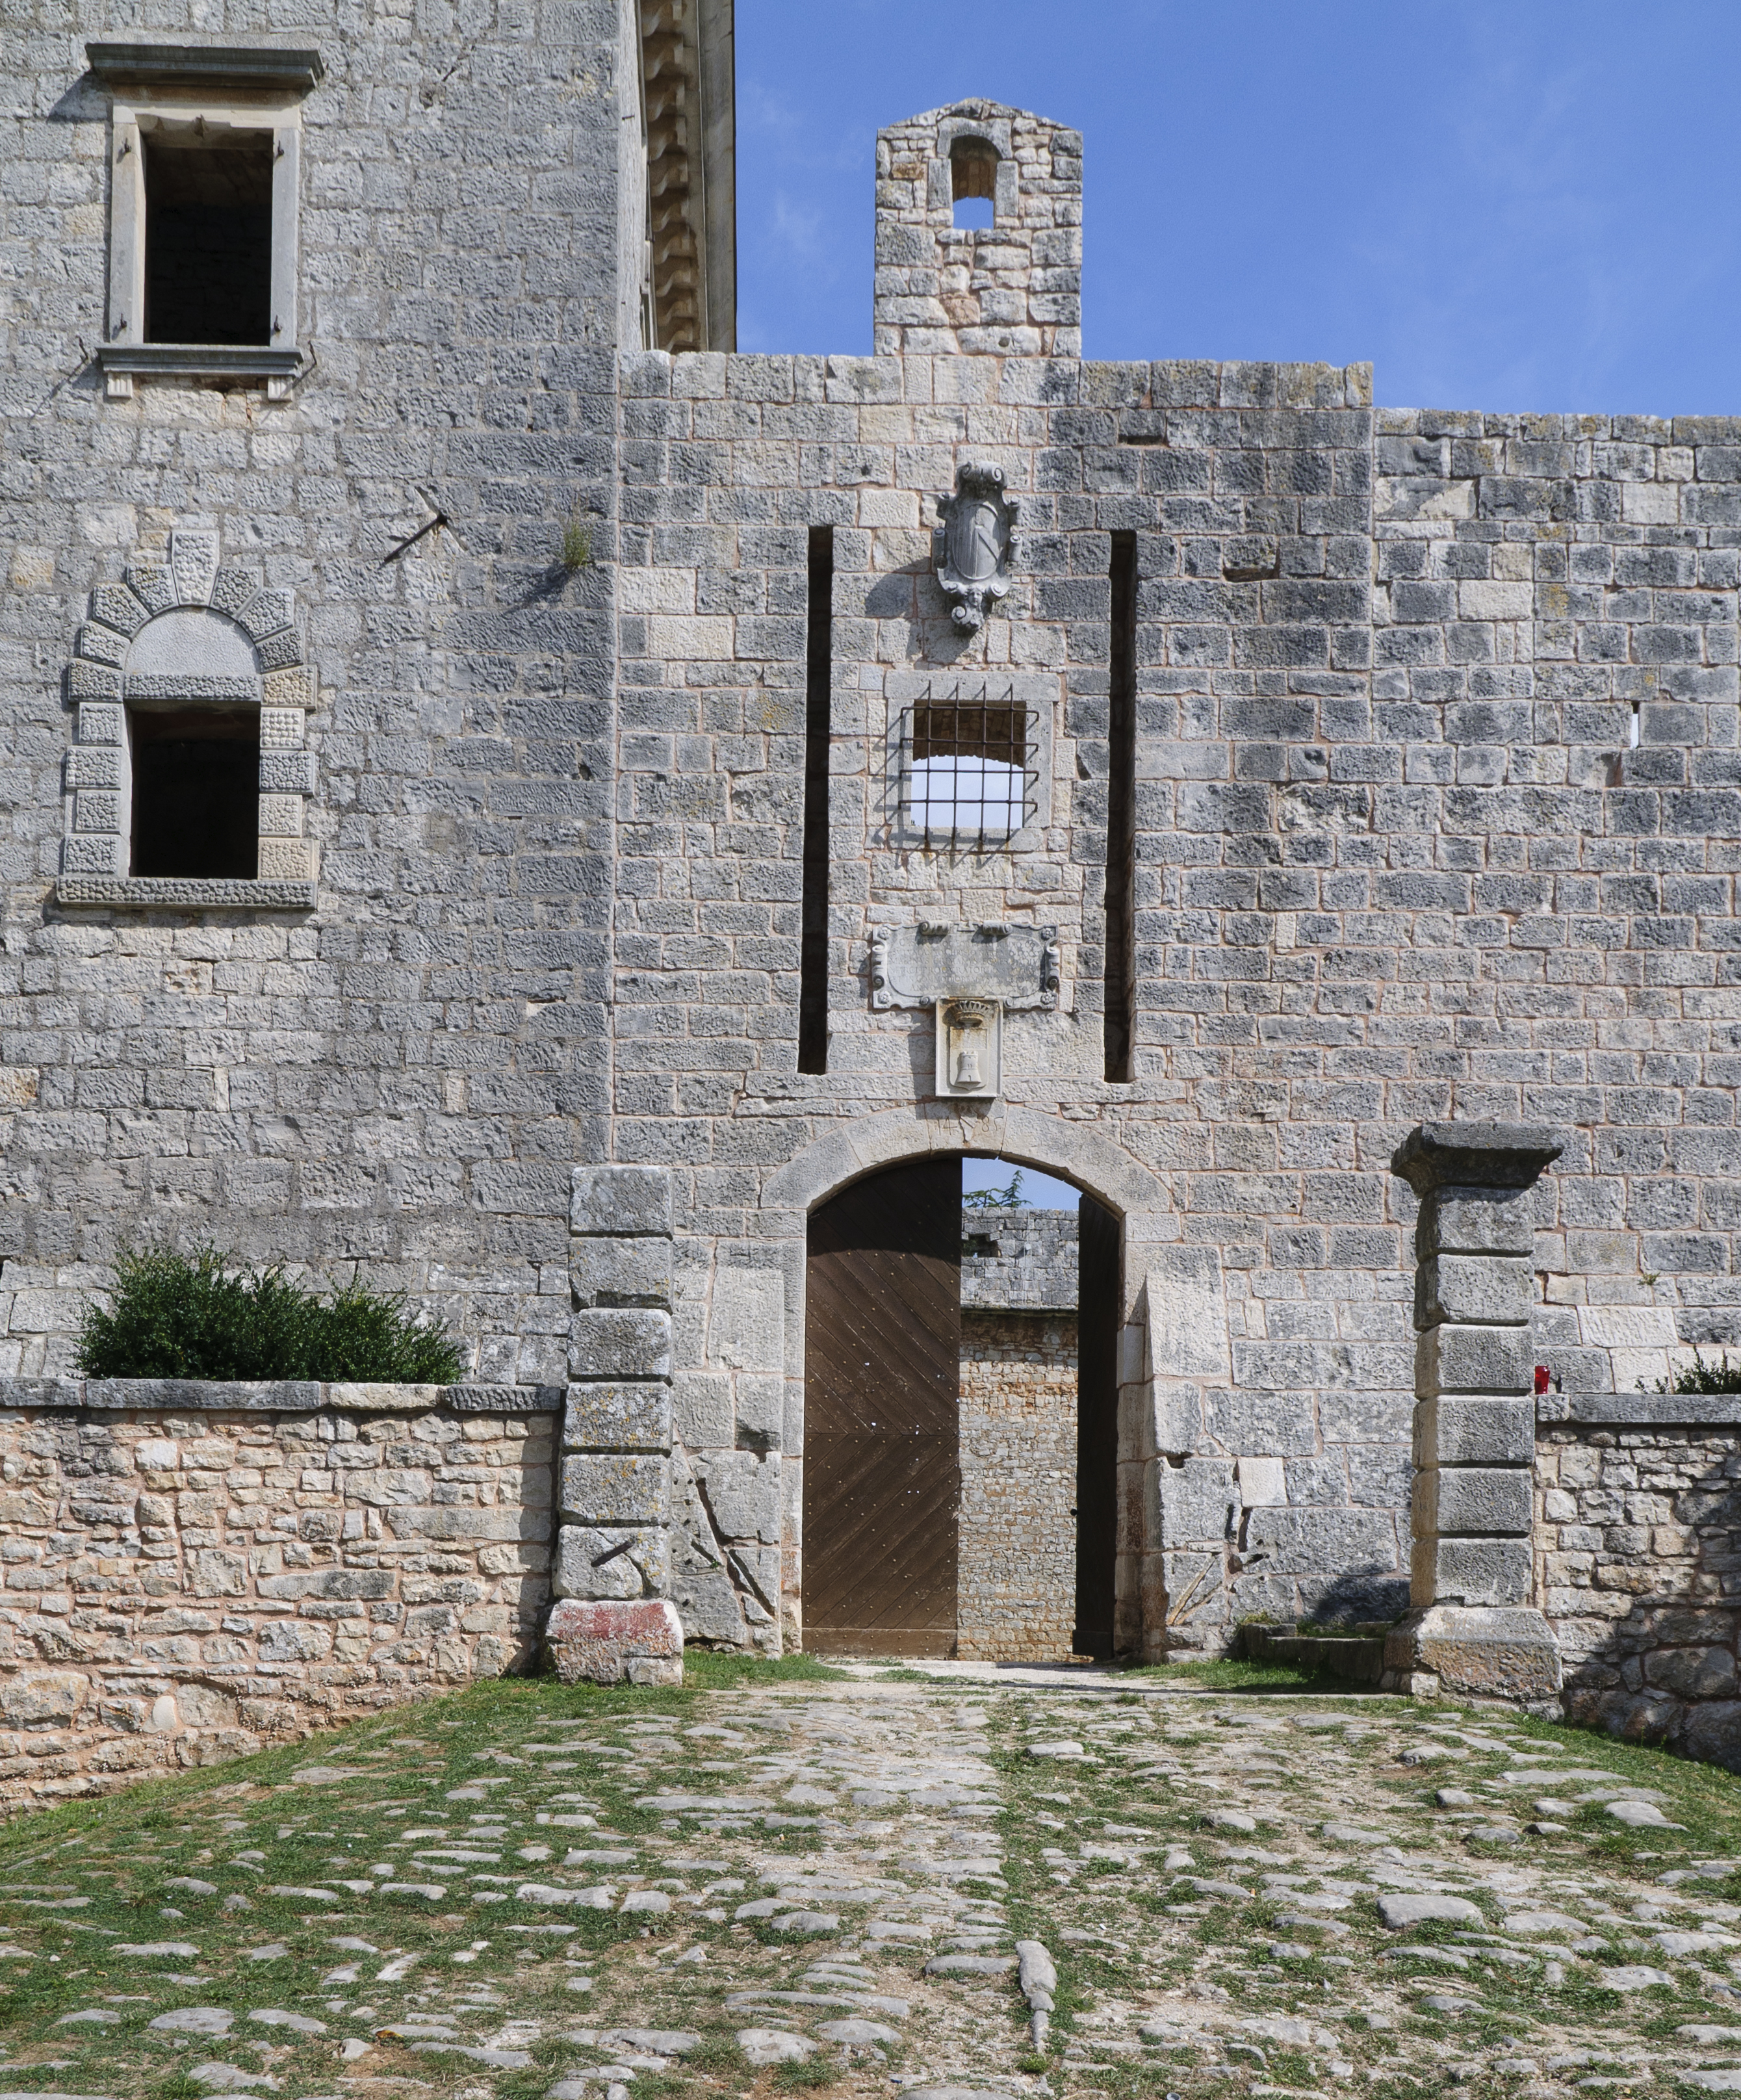
architecture, building, chateau, village, cottage, castle, facade, property, chapel, nikon, croatia, ruins, monastery, estate, rovigno, rovinj, hvratska, d300